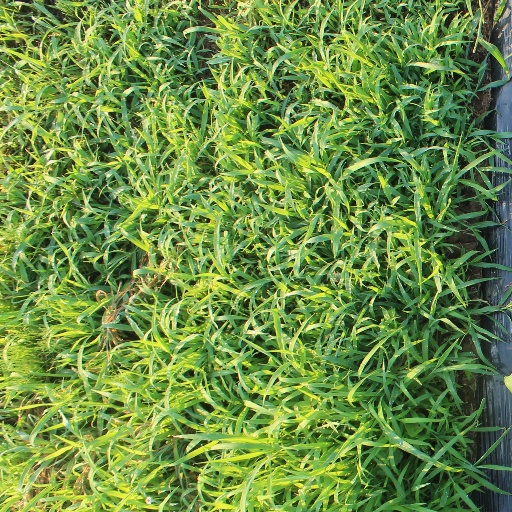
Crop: sorghum